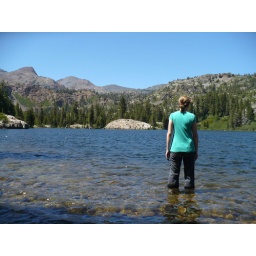
anna walking in water